Cross-platform interchange

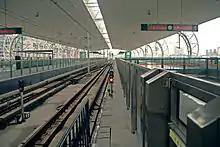
Cross-platform interchanges between different train categories in Xipu Railway Station, Chengdu. The double track of Line 2 of Chengdu Metro is in the middle, while the double tracks of national rail transport system (Chengdu–Dujiangyan intercity railway) are on both sides.

Siam Station allows for a cross-platform transfer between the Sukhumvit line and the Silom line, both operated by the BTS, for trains heading in the same direction. Eastbound trains use the lower-level island platform, while the westbound trains depart from the upper-level platforms.